Aslak Lie Cabin

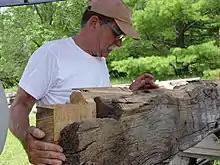
Sistering a splint onto an 1849 beam

Aslak was also a leader - not just a builder. Over the years he attracted other immigrants to the area, and helped them with gifts of clothing and food. He built houses and cabinets for many. He wrote for Norwegian-language Midwestern newspapers, and coordinated visits by clergy and Norwegian-American spokesmen. He helped found the three-point Lutheran parish at Perry, East Blue Mounds, and Springdale.